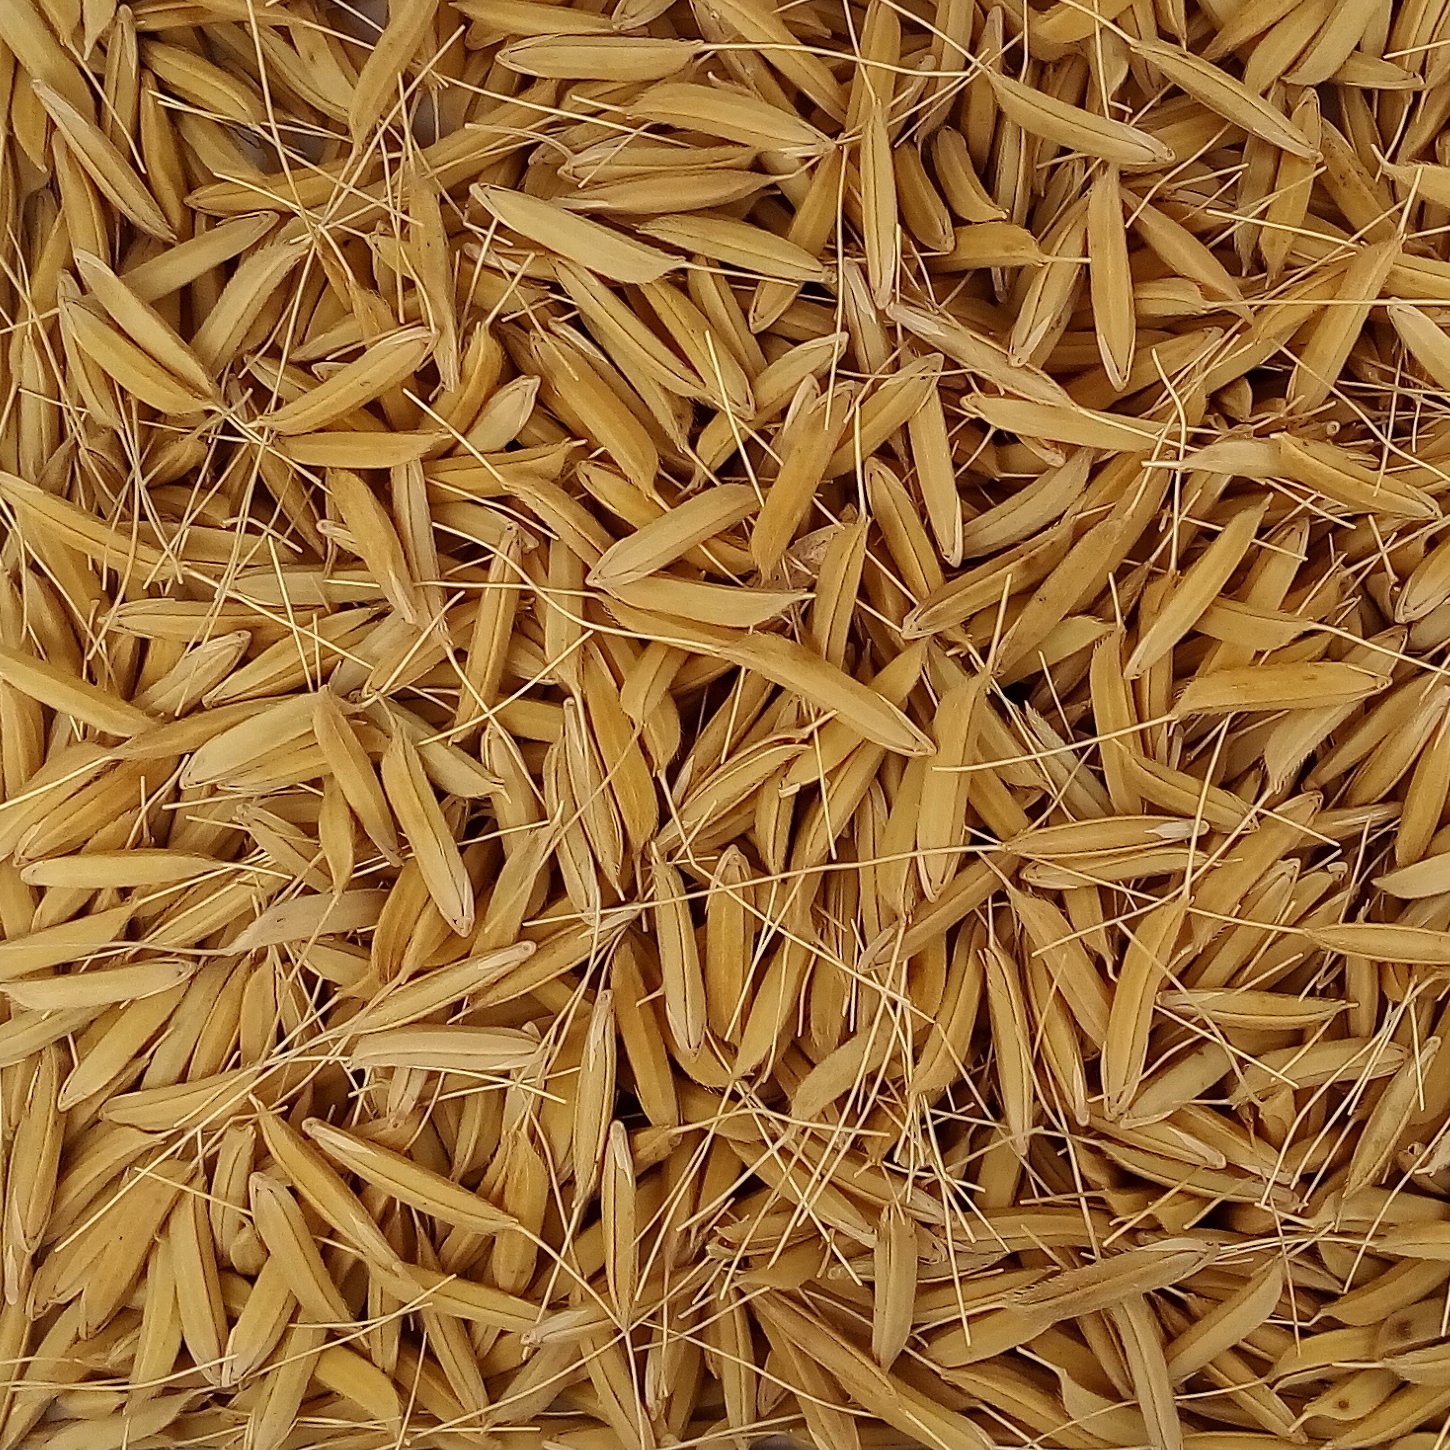
Rice seed variety: 1637